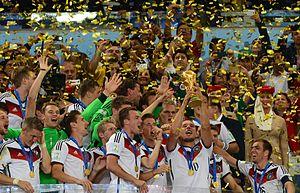
La Coupe du monde de football 2014 est la 20ᵉ édition de la Coupe du monde de football, compétition organisée par la FIFA et qui réunit les trente-deux meilleures sélections nationales de football. Sa phase finale a eu lieu au Brésil à l'été 2014, du 12 juin au 13 juillet, et est remportée par l’Allemagne.
L'équipe d'Allemagne de football est constituée d'une sélection des meilleurs joueurs allemands sous l'égide de la Fédération allemande de football. L'organisme, fédération de l'Allemagne unifiée avant la création de la République démocratique allemande, n'a autorité que sur le football de l'Allemagne de l'Ouest de 1949 à 1990 et reprend ensuite son rôle pan-allemand. Le premier match de l'équipe allemande réunifiée a lieu le 10 octobre 1990 à Solna contre la Suède ; le premier match à domicile a lieu à Stuttgart le 19 décembre de la même année contre la Suisse. Pendant son existence, l'équipe nationale est-allemande est sous l'autorité de sa propre fédération, la Fédération d'Allemagne de l'Est de football. La présente page ne traite donc, pendant les années de séparation, que de l'équipe de RFA.
Łukasz Józef Podolski, né le 4 juin 1985 à Gliwice, est un footballeur germano-polonais et international allemand évoluant au club turc de l'Antalyaspor.